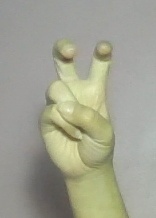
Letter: toot